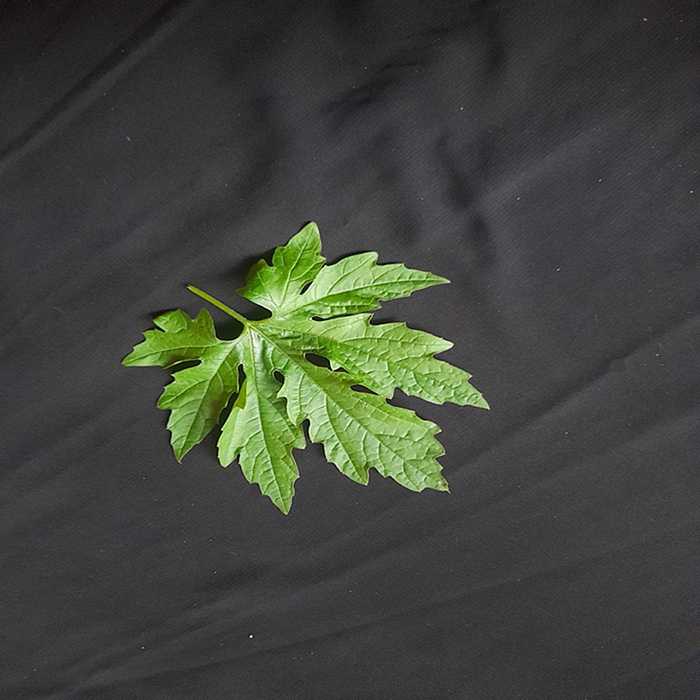
Plant: Bitter Gourd
Label: Fresh leaf